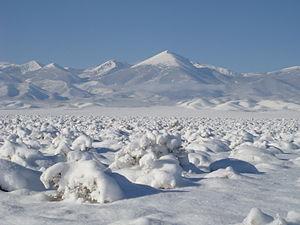
Le climat désertique parfois appelé climat aride est un climat caractérisé par une sécheresse et une aridité permanente qui dure toute l'année, un manque important d'eau liquide au sol et dans l'air ambiante ce qui restreint fortement le développement de la vie animale et végétale. Ainsi, sauf exception, la présence humaine y est peu importante. L'autre analogie que l'on peut attribuer à l'ensemble des régions arides du globe est que les étés sont partout chauds ou très chauds, mis à part quelques rares exceptions, notamment en haute montagne. Ainsi, ce sont les températures moyennes hivernales des déserts qui jouent un rôle déterminant dans la classification des régions arides, chaudes ou froides. Les précipitations y sont très peu abondantes ou tombent uniquement sous forme de neige dans certaines régions désertiques froides.